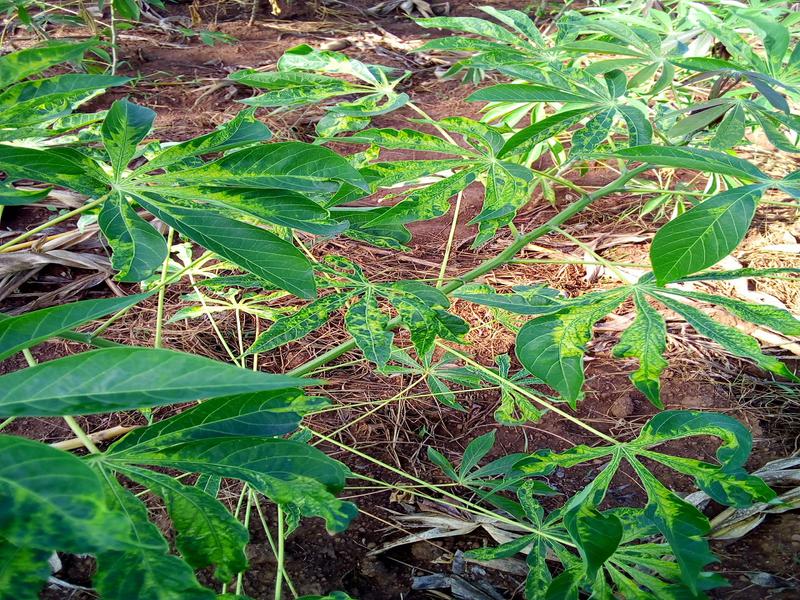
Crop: cassava
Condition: mosaic_disease